Angkola people

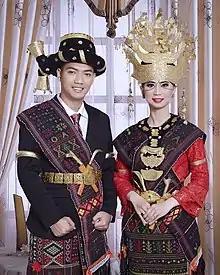

The Angkola (also known as Angkola Batak) people are part of the Batak ethnic group from North Sumatra who live in the South Tapanuli regency. The Angkola language is similar to Mandailing language also with Toba language, but it is sociolinguistically distinct.